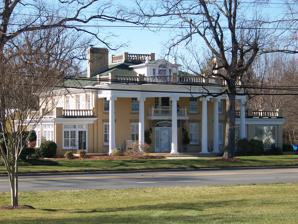
Building: George Sperling House and Outbuildings
Country: United States of America
Year built: 1927
Historic house in North Carolina, United States United States historic place George Sperling House and Outbuildings U.S. National Register of Historic Places Show map of North Carolina Show map of the United States Location 1219 Fallston Rd., Shelby, North Carolina Coordinates 35°18′53″N 81°31′22″W / 35.31472°N 81.52278°W / 35.31472; -81.52278 Area 5 acres (2.0 ha) Built 1909 ( 1909 ) -1920, 1927 Architect Branton, Augustus Architectural style Classical Revival NRHP reference No. 01001425 Added to NRHP December 31, 2001 George Sperling House and Outbuildings is a historic home and farm located near Shelby , Cleveland County, North Carolina .  The house was built in 1927, and is a two-story, Classical Revival style yellow brick dwelling.  The contributing outbuildings were built between about 1909 and 1920 and include: a two-story, gambrel roof mule barn with German siding; corn crib ; hog pen; wood house; two-story granary ; smokehouse ; generator house; and a tack house.  Also on the property is the barn, built in 1927. This historic site was renovated and is currently the offices for the legal team of Teddy, Meekins, & Talbert . It was listed on the National Register of Historic Places in 2001. References